Answer in natural language. Which object is closer to silver cylindrical cone (highlighted by a red box), framed landscape painting with airship (highlighted by a blue box) or gray stone pedestal sink (highlighted by a green box)? Choose between the following options: framed landscape painting with airship (highlighted by a blue box) or gray stone pedestal sink (highlighted by a green box)
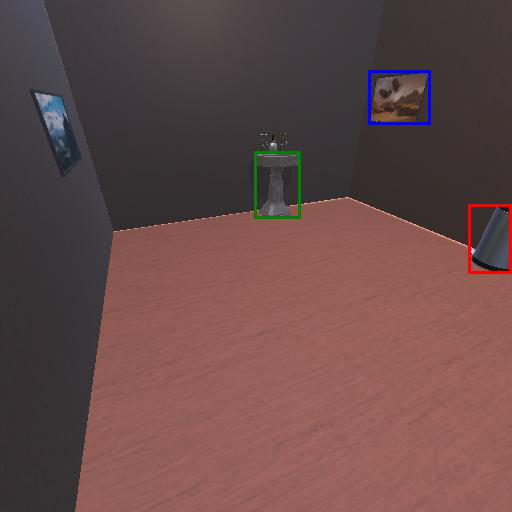
<answer>framed landscape painting with airship (highlighted by a blue box)</answer>